Pigeon Run (Sullivan Branch)

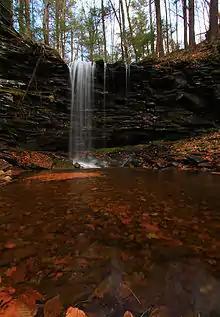
Lowest fall on Pigeon Run as it meets Sullivan Run. State Game Lands 13, Sullivan County.

Pigeon Run begins in eastern Davidson Township, not far from the border between Sullivan County and Luzerne County. It flows south for some distance before entering a very steep valley. Approximately halfway down the valley, the stream turns southwest. It reaches its confluence with Sullivan Branch at the end of the valley.